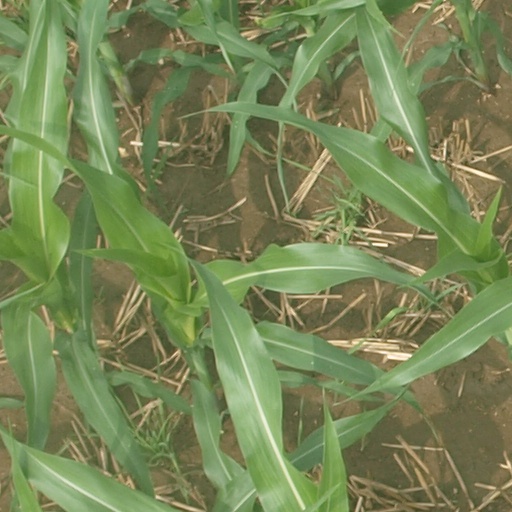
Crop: maize; corn